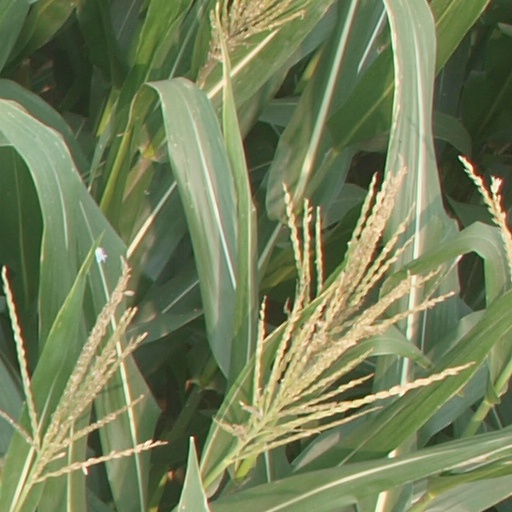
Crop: maize; corn